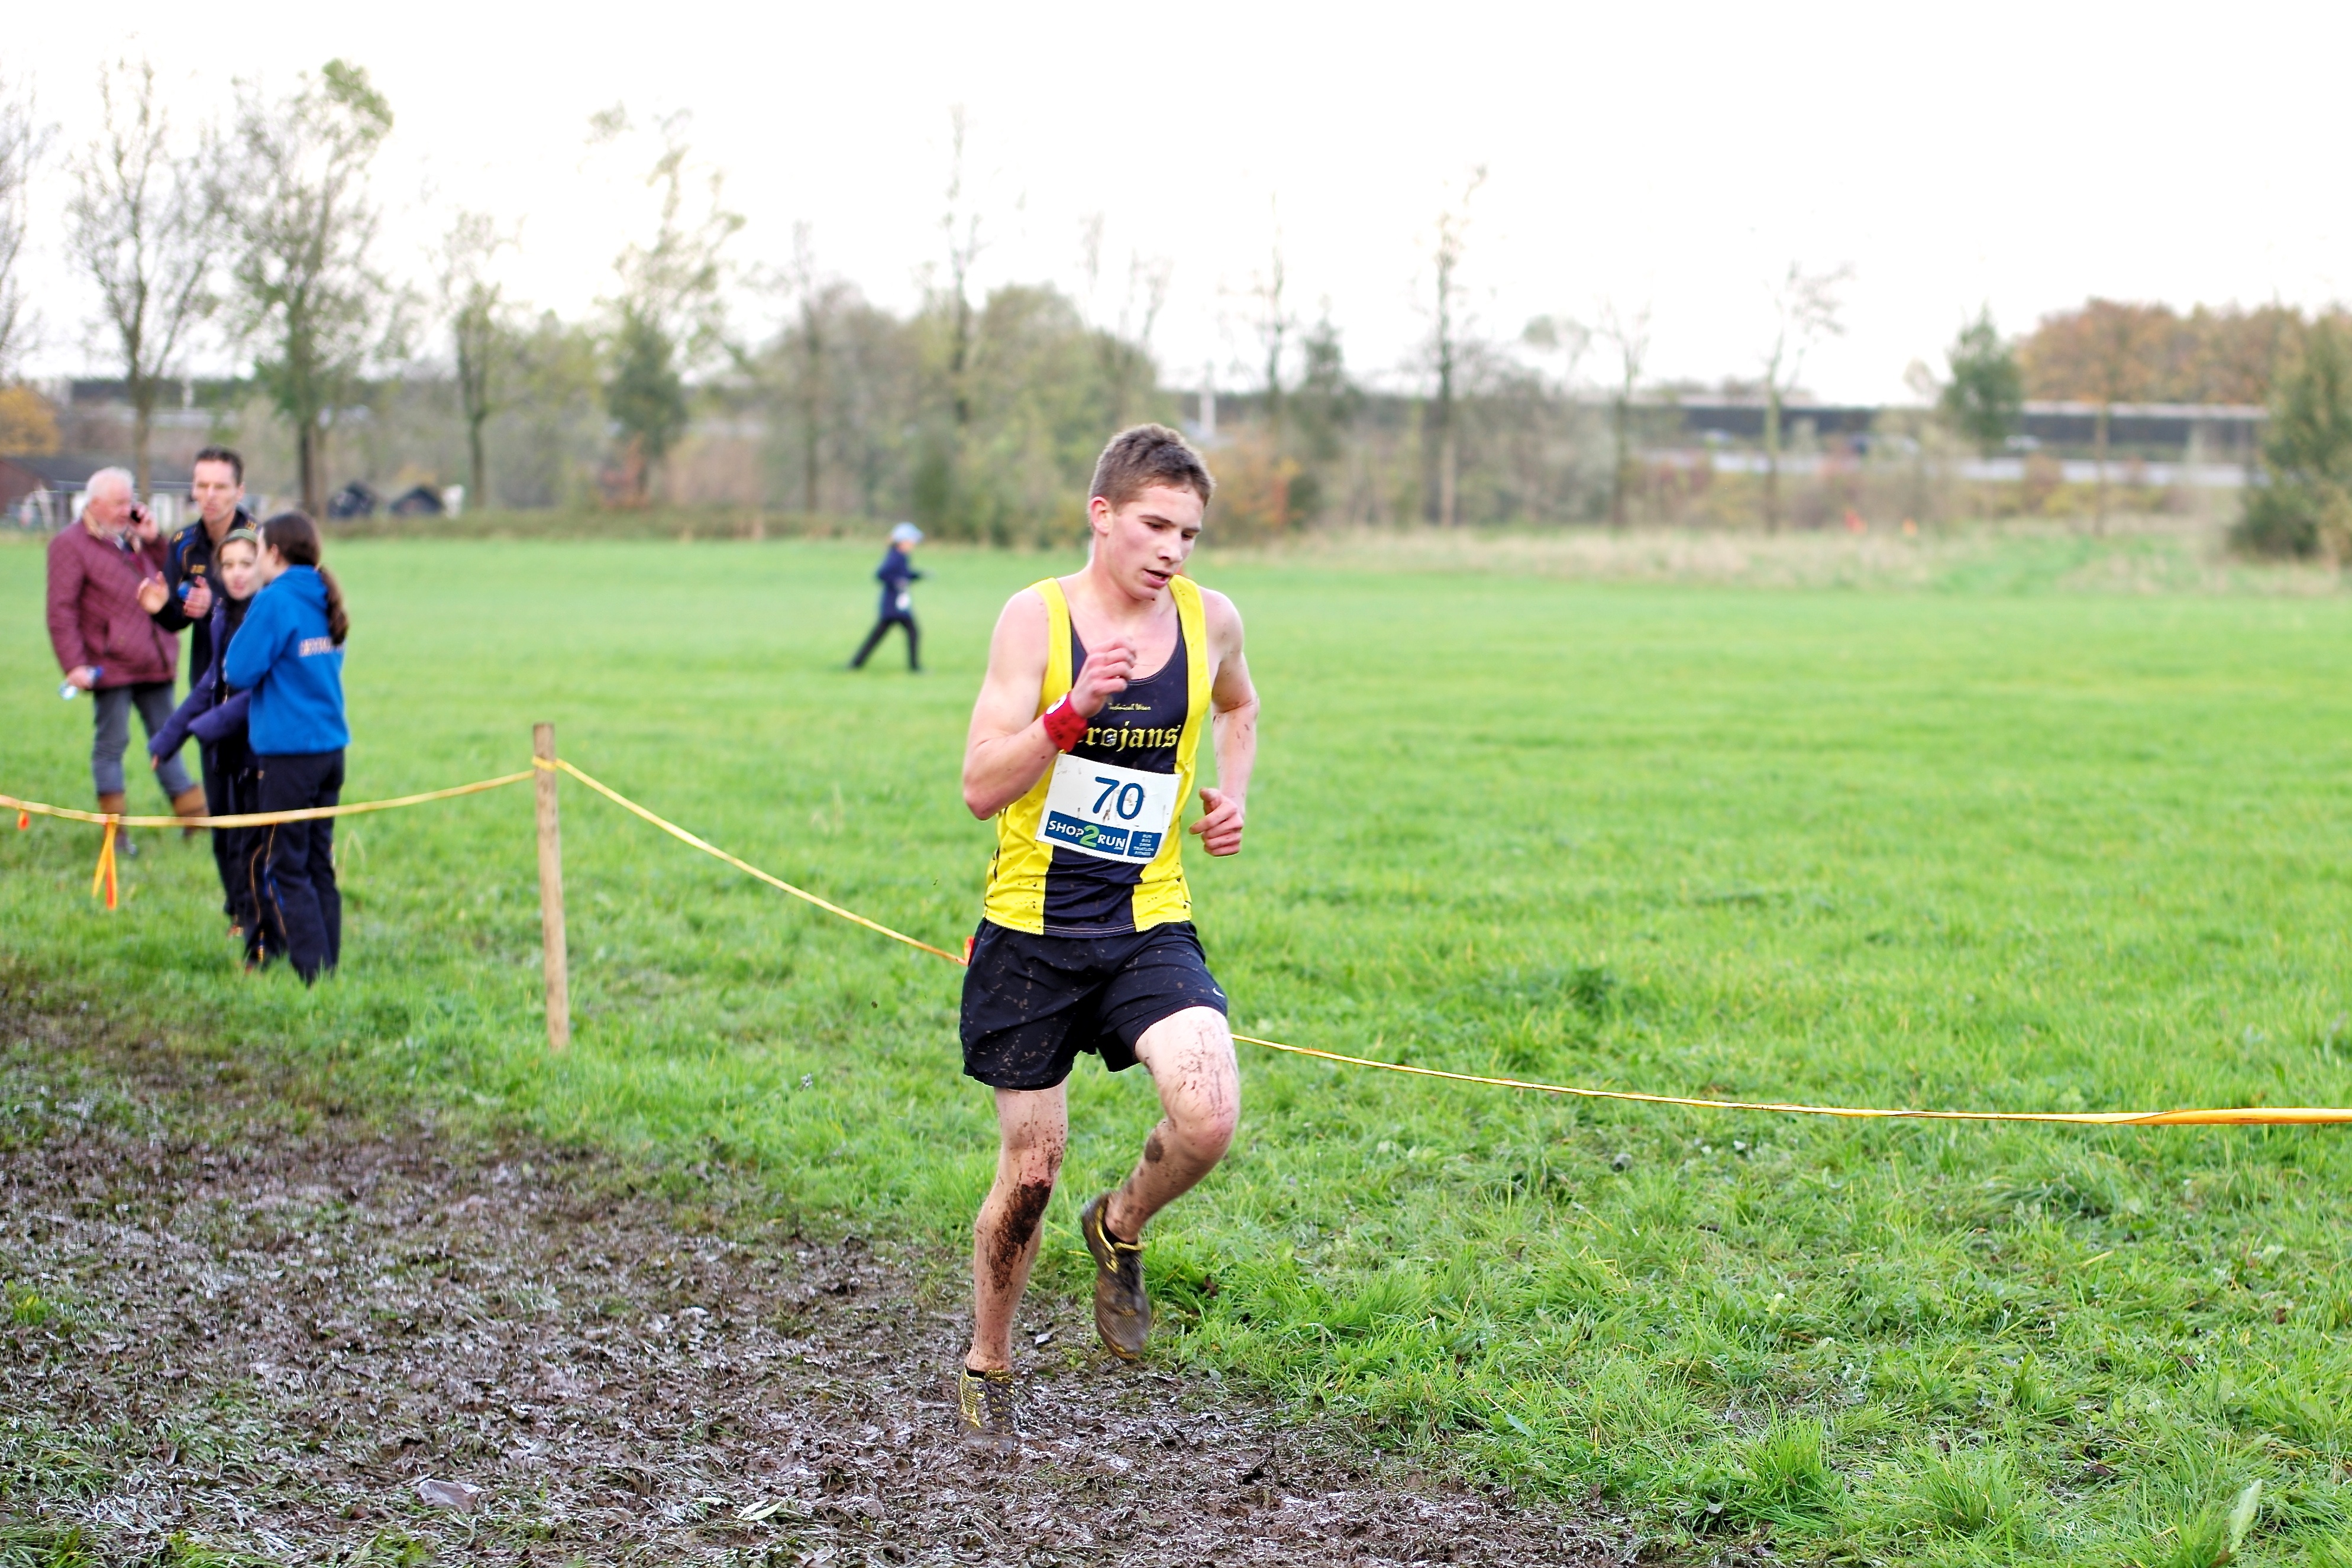
person, running, recreation, race, sports, endurance, athletics, sprint, physical exercise, outdoor recreation, human action, endurance sports, ultramarathon, duathlon, cross country running, cross country cycling